Søre Ål Church

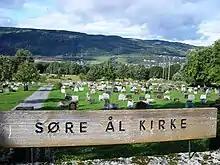
View of the graveyard at the church

In the mid-20th century, the parish decided to build a cemetery at Søre Ål. The new cemetery was consecrated in 1953. Soon after, the parish decided to build a church at the cemetery site. Bjarne Bystad Ellefsen was hired to design the new church. It was built out of concrete and wood and it was completed in 1964. The altarpiece by Victor Sparre shows a thorn-crowned Christ head with a cross in the background. There is also a glass frieze, showing the eyes of God, along the altar wall.